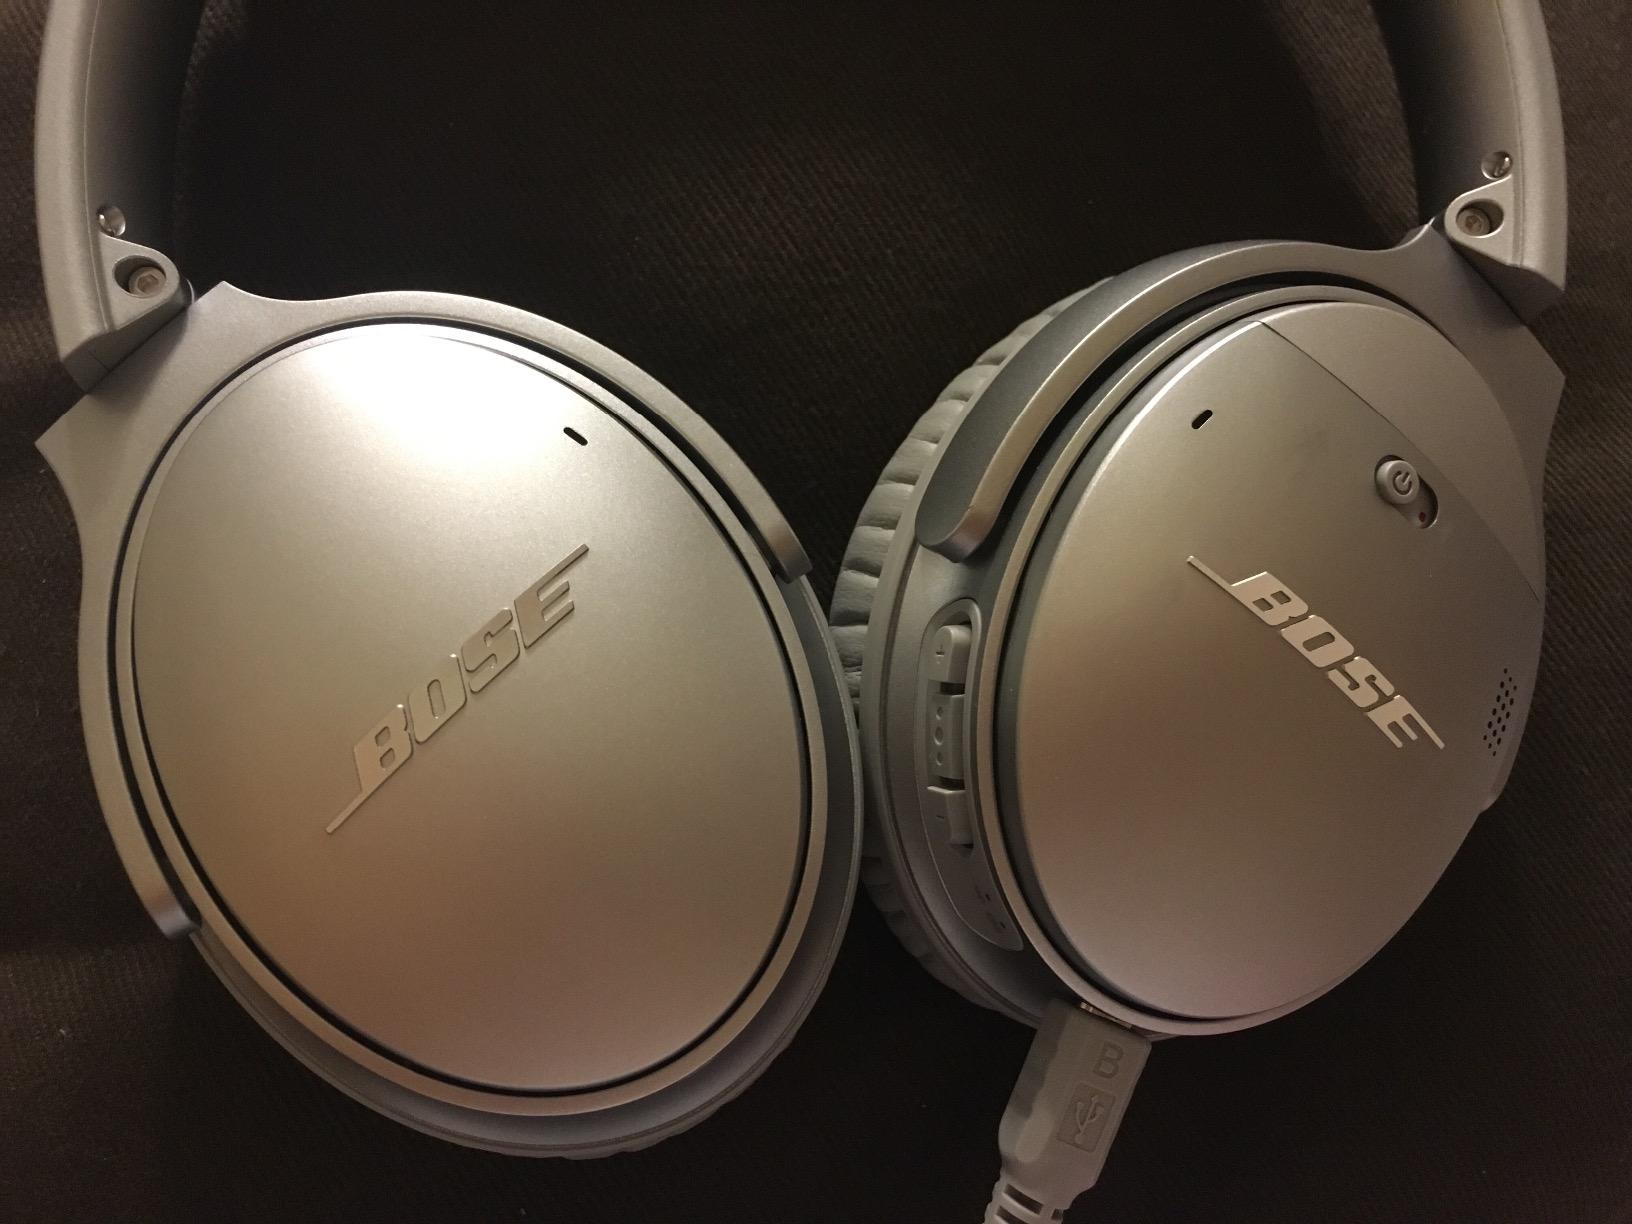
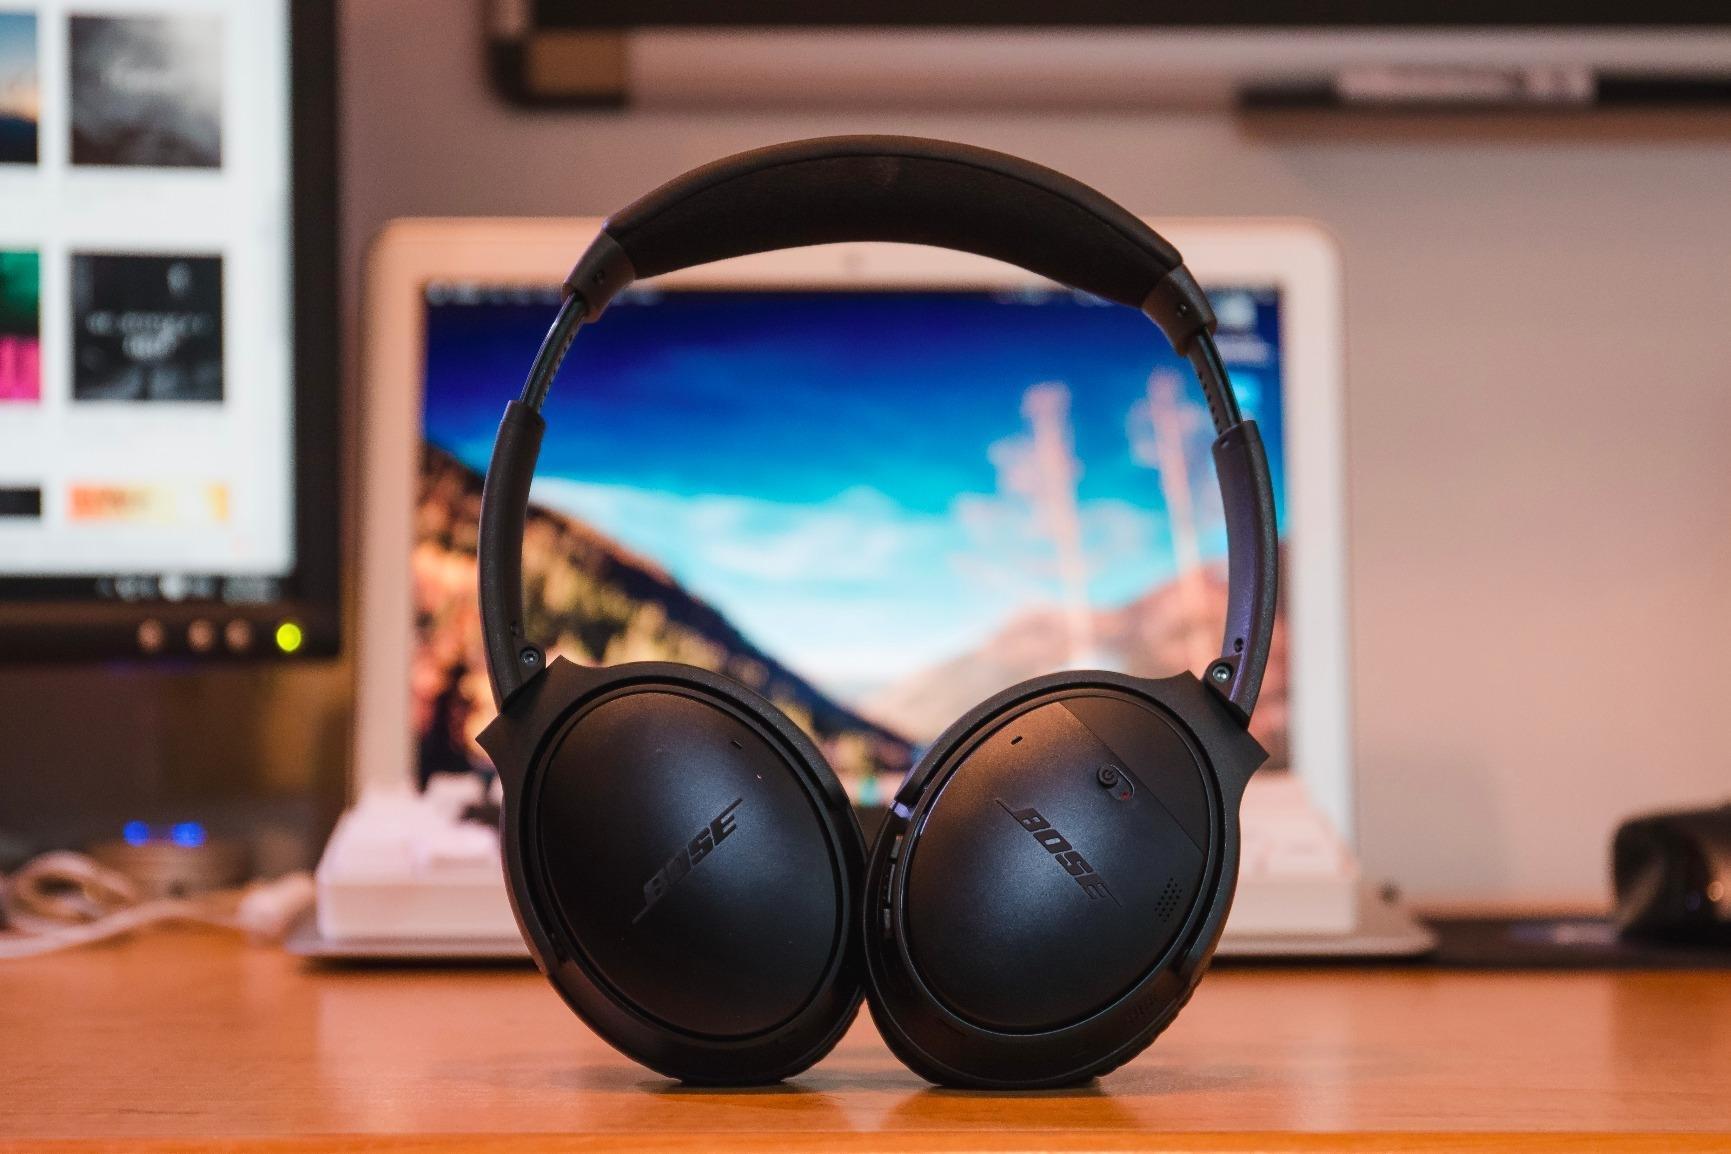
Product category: headphones
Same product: no